Frederick D. Ely

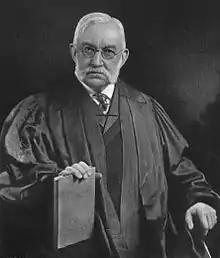
Justice Ely in court dress

Frederick David Ely (September 24, 1838 – August 6, 1921) was a United States representative from Massachusetts.